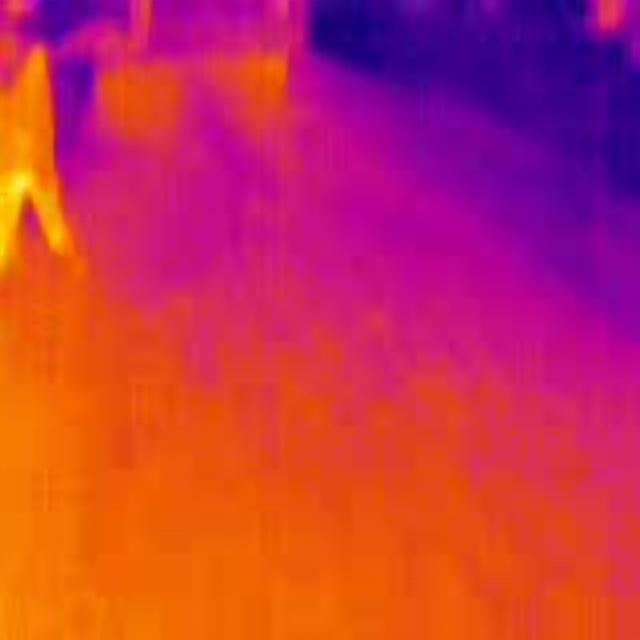
Detected objects:
label: person